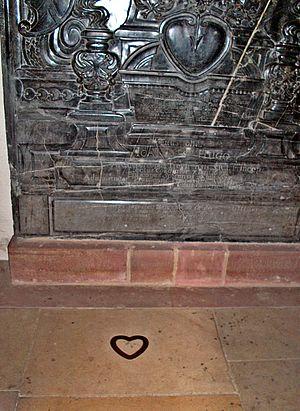
Jean-Hugo d’Orsbeck fut de 1675 à 1711 prince-évêque de Spire et, sous le nom de Jean VIII archevêque de Trèves de 1676 à 1711.